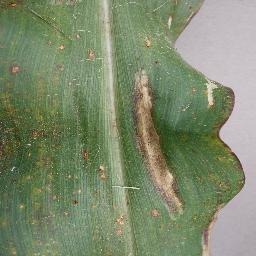
Label: Corn_(Maize)___Northern_Leaf_Blight